Kurumali River

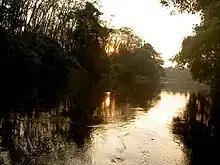
Dawn at Kurumaly river

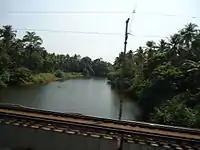
Kurumali river. View from Railway bridge near Pudukkad

The Kurumali River is a major tributary of the Karuvannur River in the Thrissur district of Kerala. It originates in the Western Ghats in the Chimmony Wildlife Sanctuary of Thrissur District.